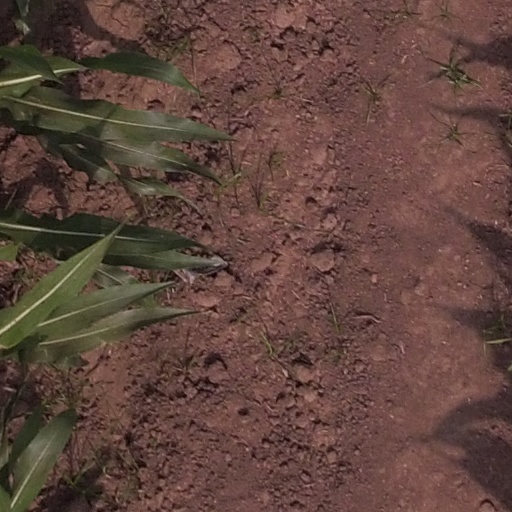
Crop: maize; corn